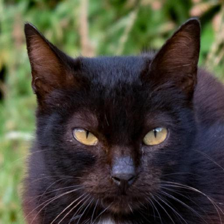
Label: animals